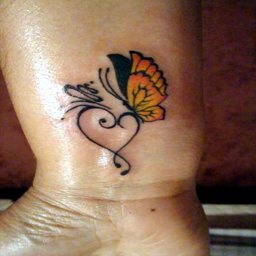
ideas for wrist tattoo - you are unique in the trend